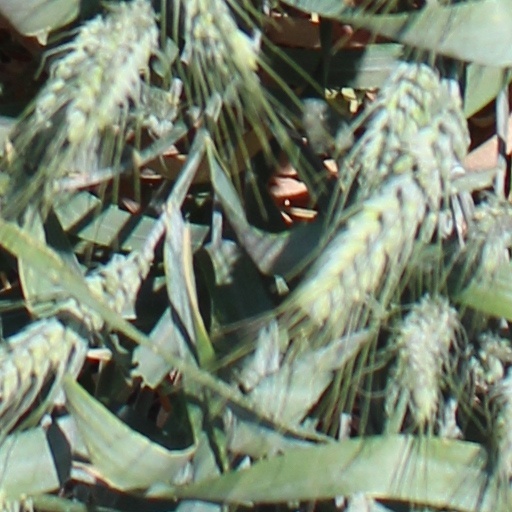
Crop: wheat